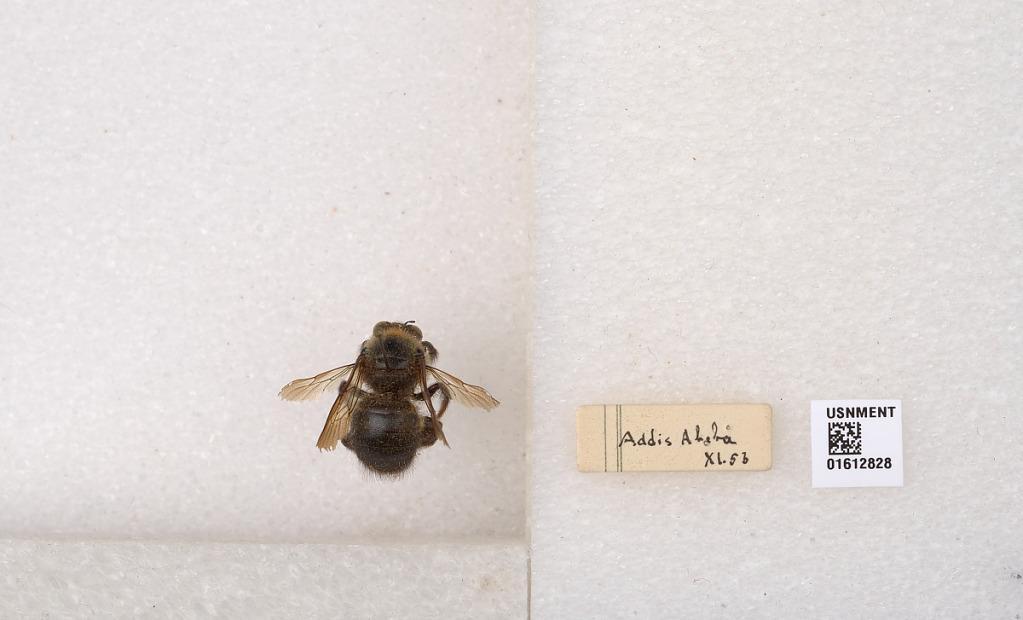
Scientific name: Xylocopa
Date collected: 1953-11-1
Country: Ethiopia
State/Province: Addis Ababa
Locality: Addis Ababa